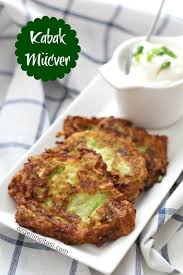
Yemek: mucver